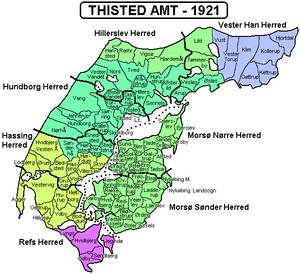
Herregårde i Thisted Amt
Thisted Amt. Med grønne nuancer er indtegnet kommuner, der efter Kommunalreformen i 1970 gik til Viborg Amt, med lilla et område, der blev til en kommune i Ringkjøbing Amt, og med blåt et område, der gik til Nordjyllands Amt.
Slettegård, Hjortdal Sogn